Edge banding

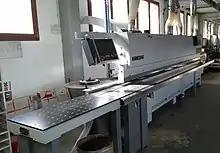
Edge banding machine

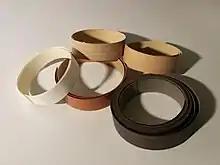
Strips with hot-melt adhesive

Edge banding or edgebanding is the name of both a process, and an associated narrow strip of material. It is used to create durable and aesthetically pleasing trim edges during finish carpentry. The method is used to cover the exposed sides of materials such as plywood, particle board, or MDF. This increases durability and creates the appearance of a more solid or valuable material.